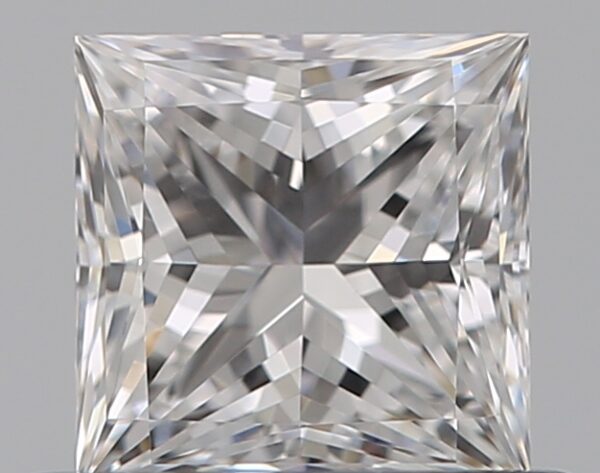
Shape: princess
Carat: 0.5
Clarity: IF
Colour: D
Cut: EX
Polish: EX
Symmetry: EX
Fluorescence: N
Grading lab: GIA
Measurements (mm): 4.39 x 4.35 x 3.09